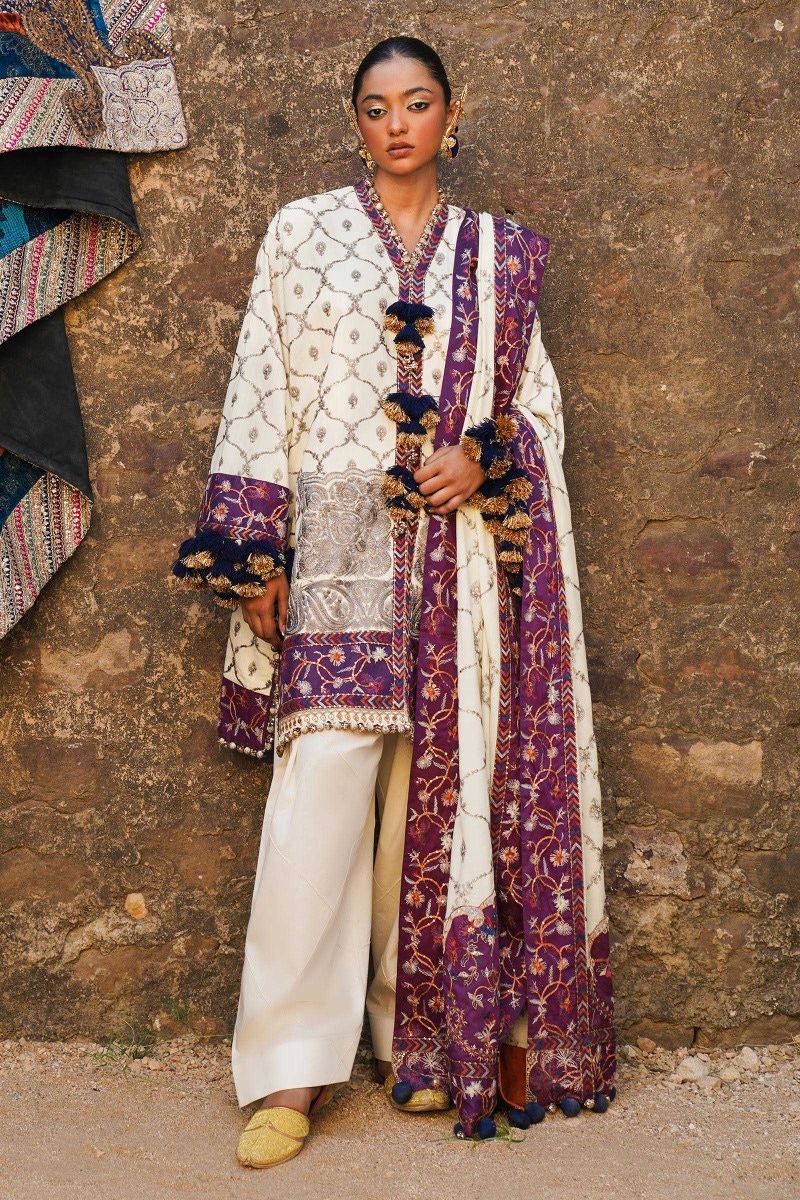
purple multi embroidered cotton suit